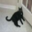
Label: cat